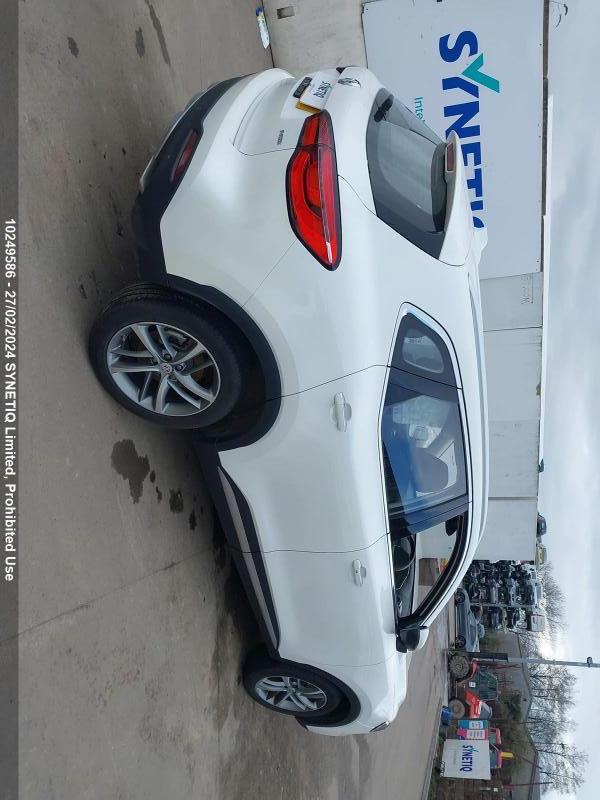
Aucun dommage détecté.
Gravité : aucun